Daihatsu Storia

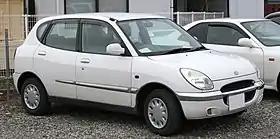
2000–2001 Daihatsu Storia (M100S; pre-facelift, Japan)

The is a subcompact car/supermini which was produced by the Japanese automaker Daihatsu between 1998 and 2005. It effectively replaced the similar sized Charade, which was produced alongside it for a year. It was also sold as the in Japan, which replaced the Corolla II. In international markets, with the exception of a few countries, the Storia was sold as the first-generation Daihatsu Sirion.